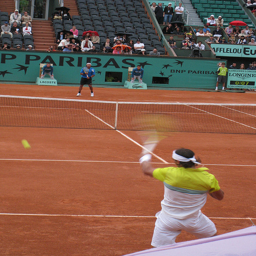
The player is hitting a tennis ball across the net.
A person with a racket goes to hit a ball.
Two tennis players are playing against each in a tennis match.
A man is hitting the tennis ball as he steps back.
Tennis player just swung his racket to serve the ball back to the other side